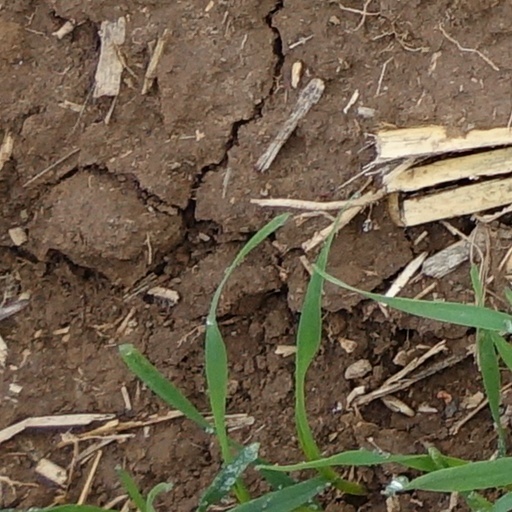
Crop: wheat